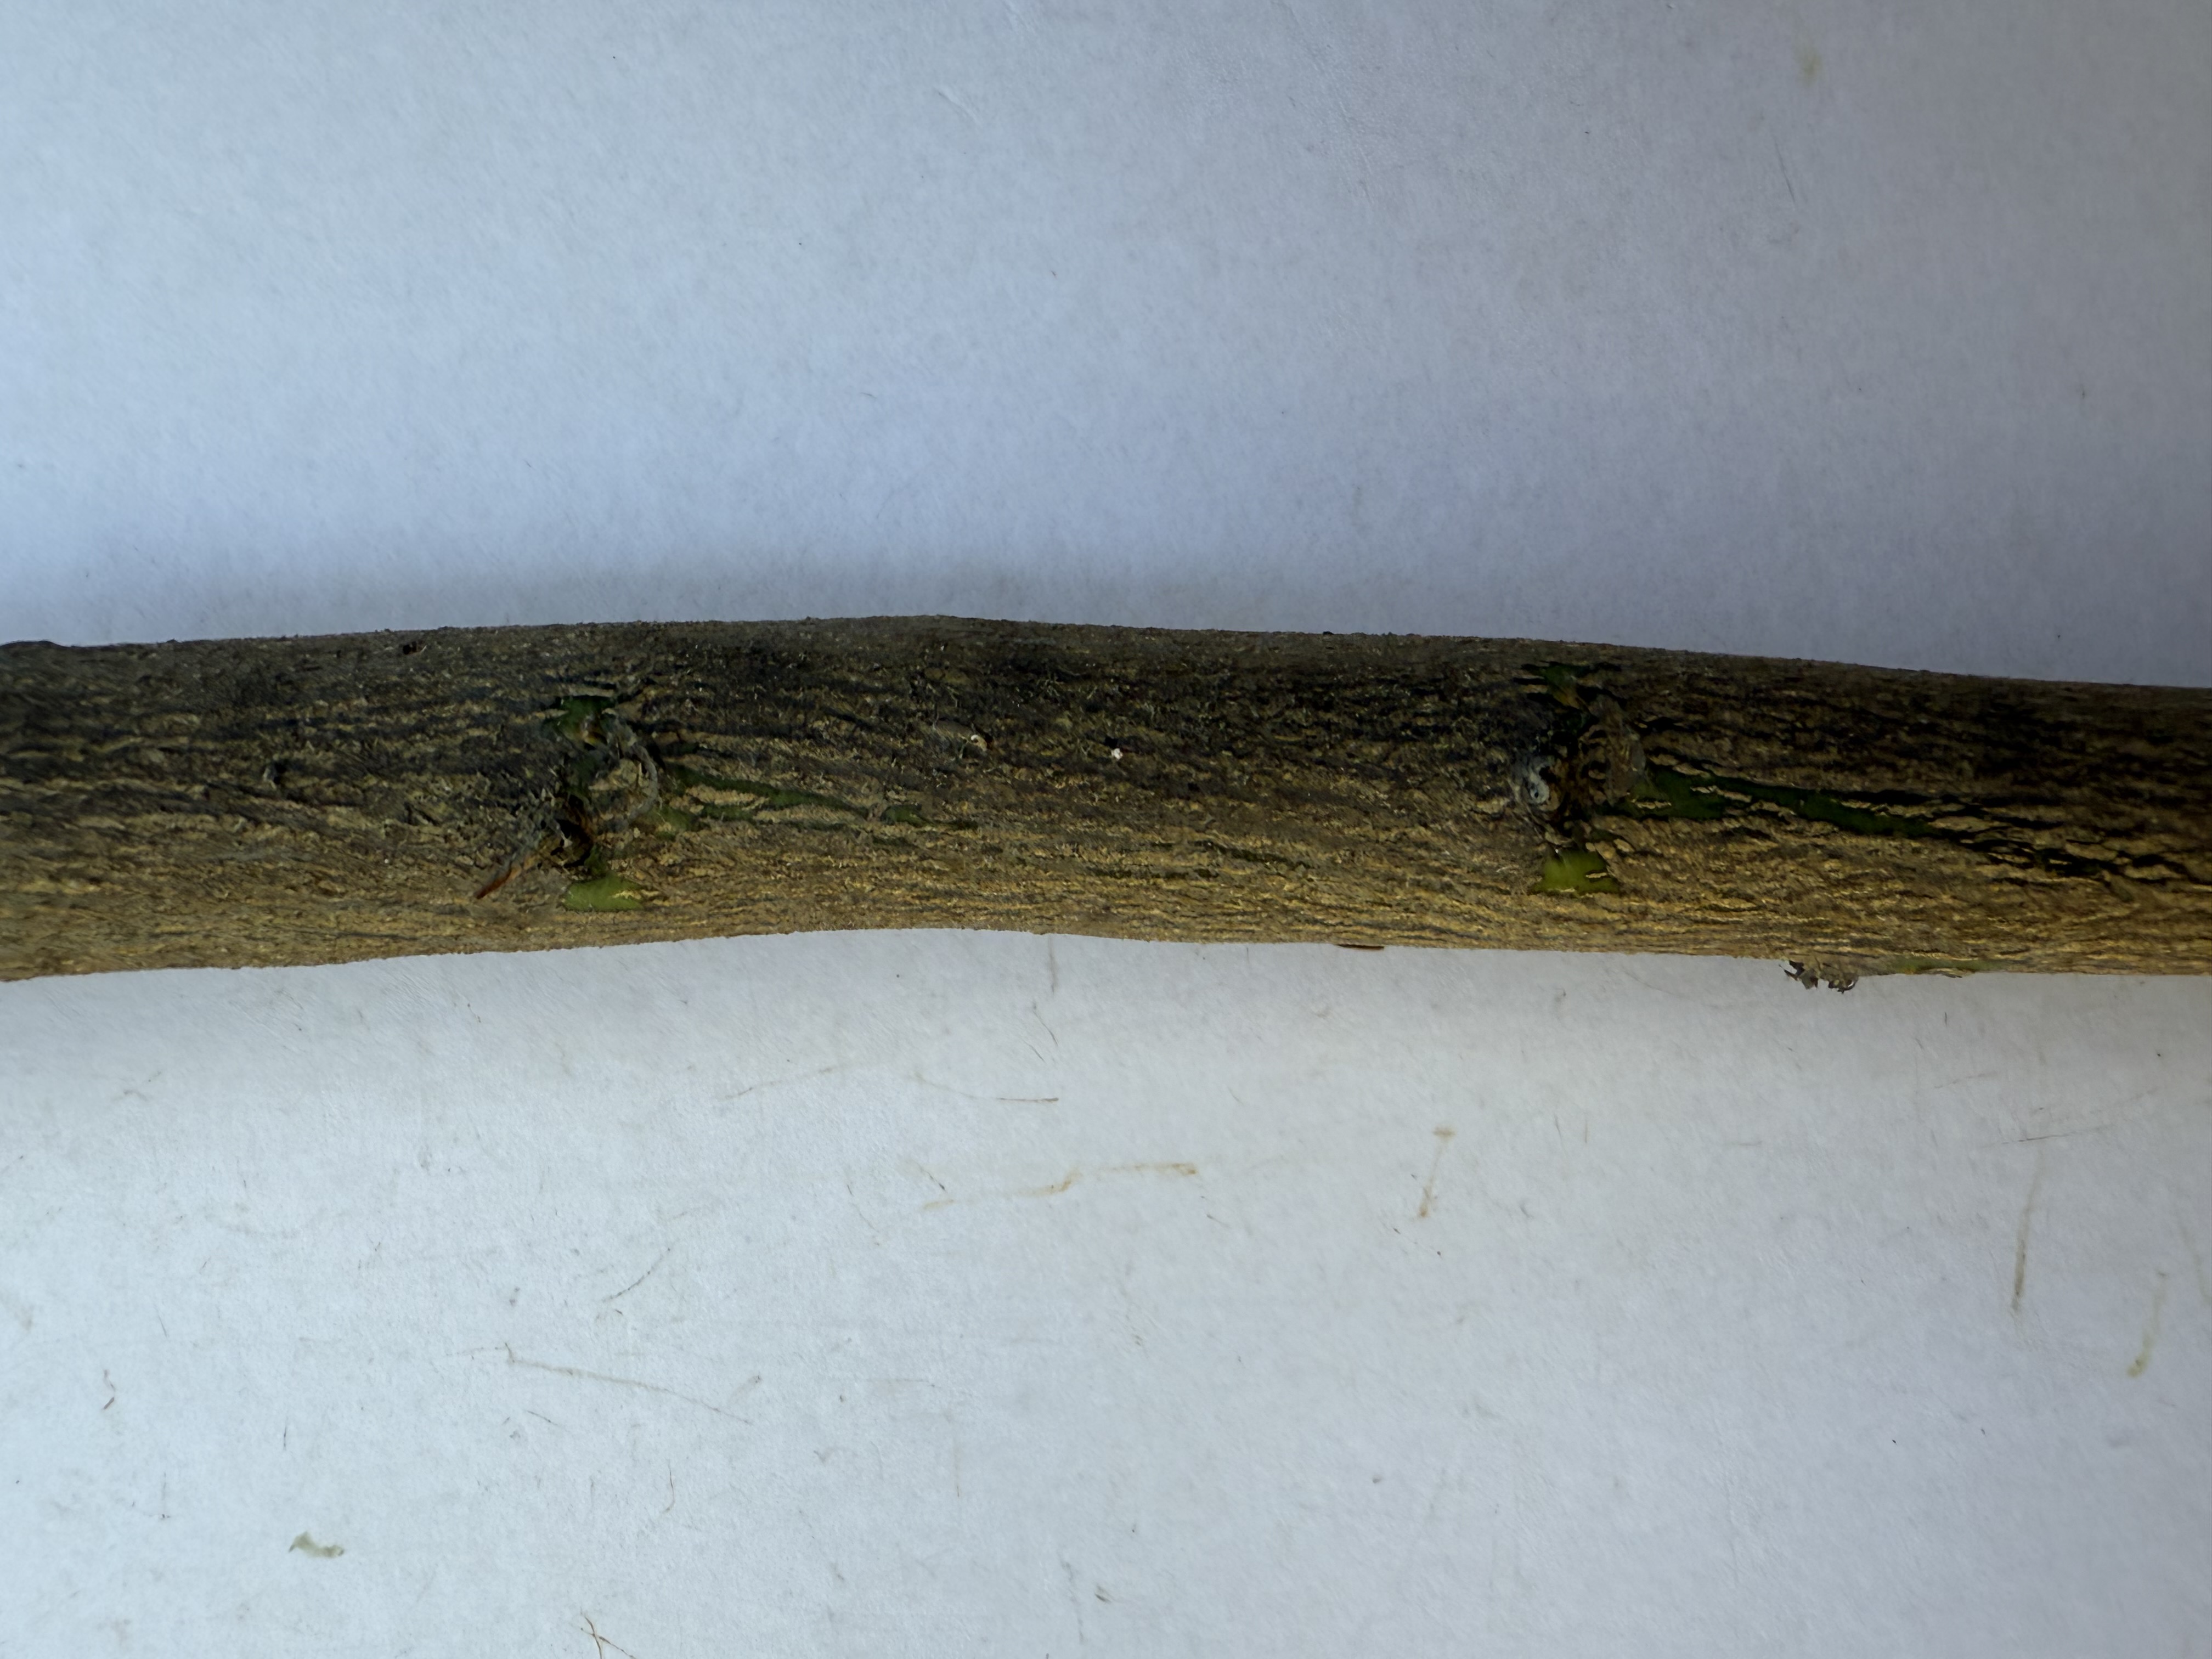
Variety: Lemon